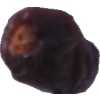
Label: dates